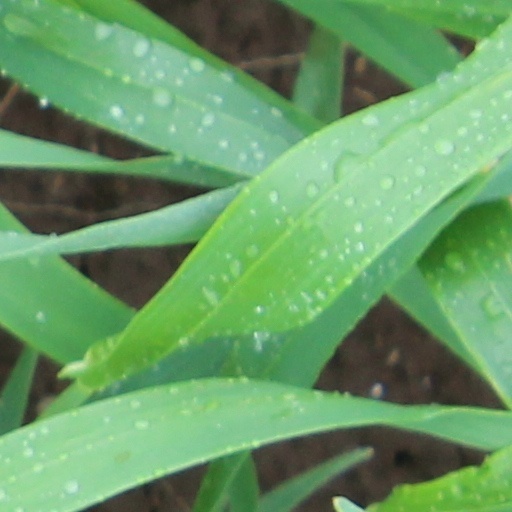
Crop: wheat